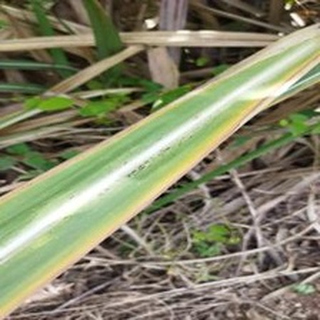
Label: sugarcane_rust